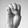
ASL letter: E